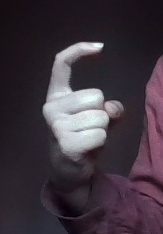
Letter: ra